Darby Plantation (Edgefield, South Carolina)

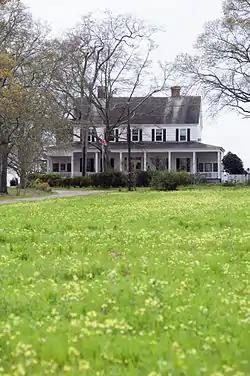

Darby Plantation plantation house was built by Nathaniel Lipscomb Griffith, the father of Anne Patience Griffith, at the time of her marriage to Edgefield lawyer Milledge Luke Bonham. It has a deep wraparound porch supported by twelve columns. The main rooms are twenty feet by twenty feet with twelve foot ceilings, and the house is built of pine. When Bonham returned from the United States' war with Mexico, he was elected to the U.S. House of Representatives. At the outbreak of the Civil War, Bonham was put in charge of South Carolina's volunteer army and served with distinction. In 1862, he resigned his commission and became governor of South Carolina. In 1863, the house was sold to Confederate Secretary of the Treasury George Trenholm. During the Civil War, the house was used as a storage place for some of the items from the Charleston Museum. Since 1878, the plantation has been owned by the Wise family.